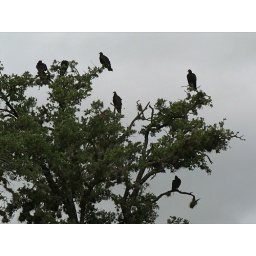
Both black and turkey vultures are abundant around here as road killed deer and other wildlife abounds.